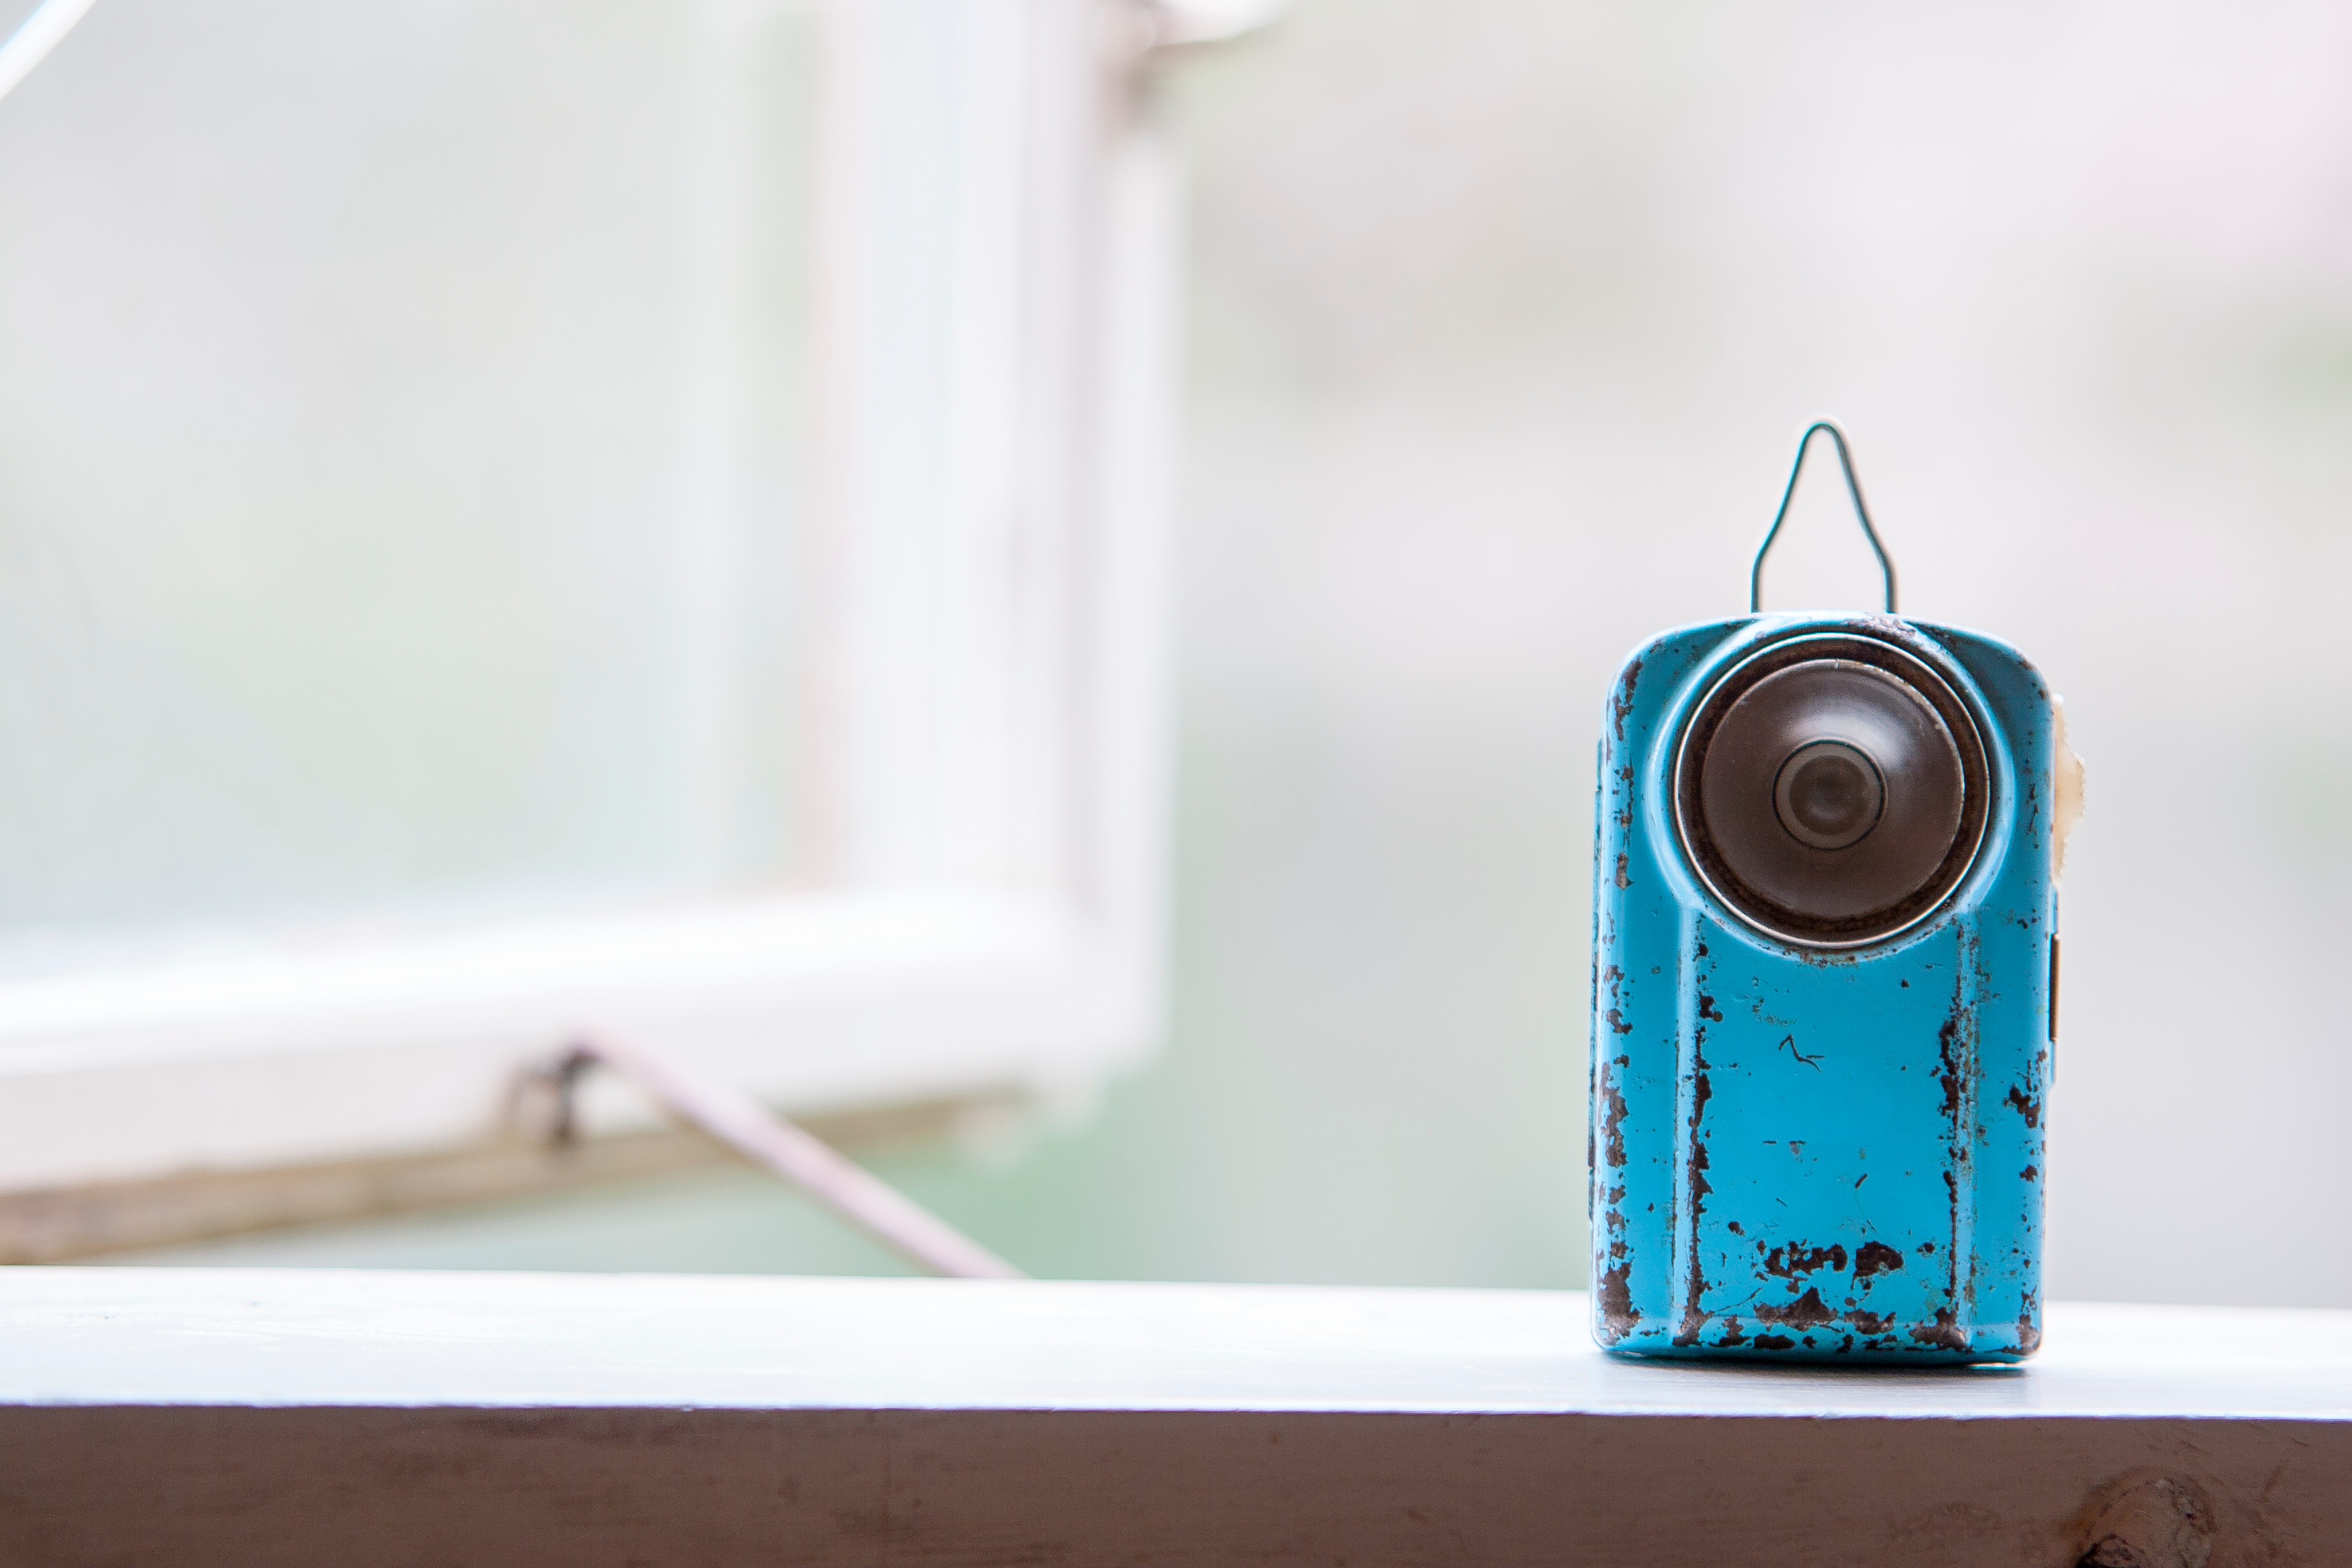
white, green, color, blue, lighting, product, design, shape